Courland

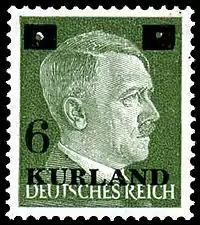
Postage stamp used in the Courland Pocket (1945)

The Soviet Army occupied Latvia in conformity with the terms of 1939 Molotov–Ribbentrop Pact on 17 June 1940. On 5 August 1940, the Soviet Union annexed the region along with the rest of Latvia which was made a constituent republic of the USSR, the Latvian SSR.